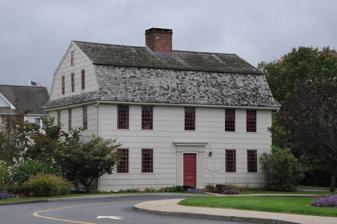
Building: Whitehall Mansion
Country: United States of America
Year built: 1771
Historic house in Connecticut, United States United States historic place Whitehall Mansion U.S. National Register of Historic Places Show map of Connecticut Show map of the United States Location 42 Whitehall Ave., Stonington, Connecticut Coordinates 41°22′37″N 71°57′20″W / 41.37694°N 71.95556°W / 41.37694; -71.95556 Area 3.5 acres (1.4 ha) Built 1771 Architectural style Colonial NRHP reference No. 79002647 Added to NRHP April 12, 1979 The Whitehall Mansion is a historic house at 42 Whitehall Avenue in the Stonington side of Mystic , Connecticut .  Built about 1771 for a local physician and politician, it is a fine example of late Georgian architecture.  It has been moved twice, both times short distances, and now serves as a bed and breakfast inn.  The house was added to the National Register of Historic Places on April 12, 1979. Description and history The Whitehall Mansion is located in a commercially built-up area in Mystic just north of Interstate 95 , on the east side of Whitehall Avenue ( Connecticut Route 27 ) in front of a modern hotel that has been built on the back of its property.  It is a 2 + 1 ⁄ 2 -story wood-frame structure, with a gambrel roof, large central chimney, and a shingled exterior.  Its main facade faces west, and is five bays wide, with the center entrance framed by pilasters and a corniced entablature.  Unusual features include the use of brick instead of stone on part of the chimney inside the house, and the use of brick as nogging (fill and insulation) in the walls.  The interior follows a typical central chimney plan, with a narrow entrance vestibule that also houses a winding staircase, parlor chambers to either side of the chimney, and the kitchen extending across much of the rear.  There are small chambers in the rear corners on either side of the kitchen.  The floor plan of the second floor is similar. The house was built in the 1770s by Dudley Woodbridge, a doctor in Mystic who also represented Groton in the state legislature. In 1962, the house was donated to the Stonington Historical Society, its original location threatened by the construction of nearby Interstate 95 .  The house was carefully moved to a new site just across the street. In 1993, the Stonington Historical Society sought permission to relocate the house forward on its lot so that it would attract more attention. The Stonington Historical Society had decided that it could not afford to continue operating the house as a museum, but its location on the rear of the lot was seen as an obstacle to its sale. The request was approved on March 2, 1994. The house is now operated as a bed and breakfast inn. See also National Register of Historic Places listings in New London County, Connecticut References